Savior (gamer)

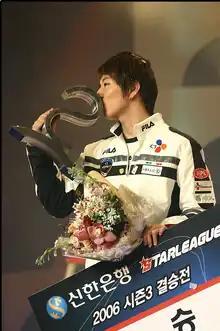
Ma Jae-yoon after winning the 2006 Shinhan Bank Starleague

Ma Jae-yoon has been rated first in the Korean e-Sports Player's Association (KeSPA) ratings nine times. sAviOr is widely considered to have been the most dominant professional "Brood War" player of 2006. He has won three MSLs (MBCGame Starleague) and one OSL (Ongamenet Starleague). However, these records no longer stand as they were expunged with his ban from competition.